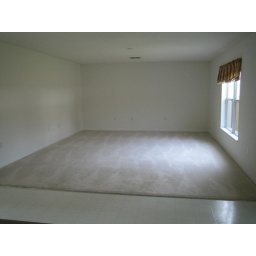
living room in back of house by kitchen